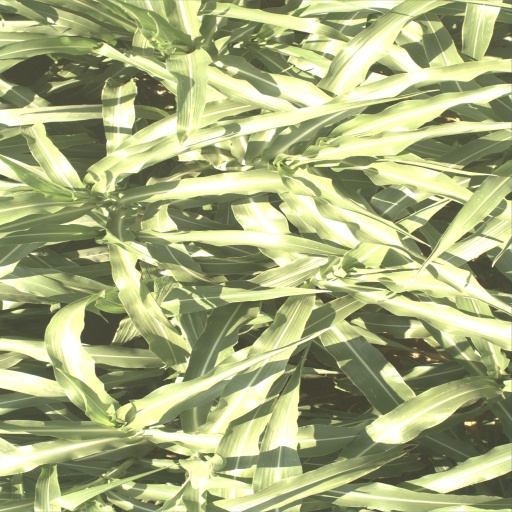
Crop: sorghum